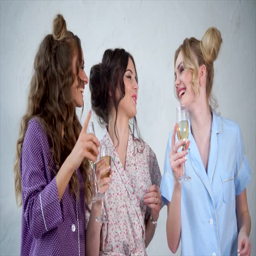
young women who are dressed in pajamas are dancing with glasses of champagne in their hands .